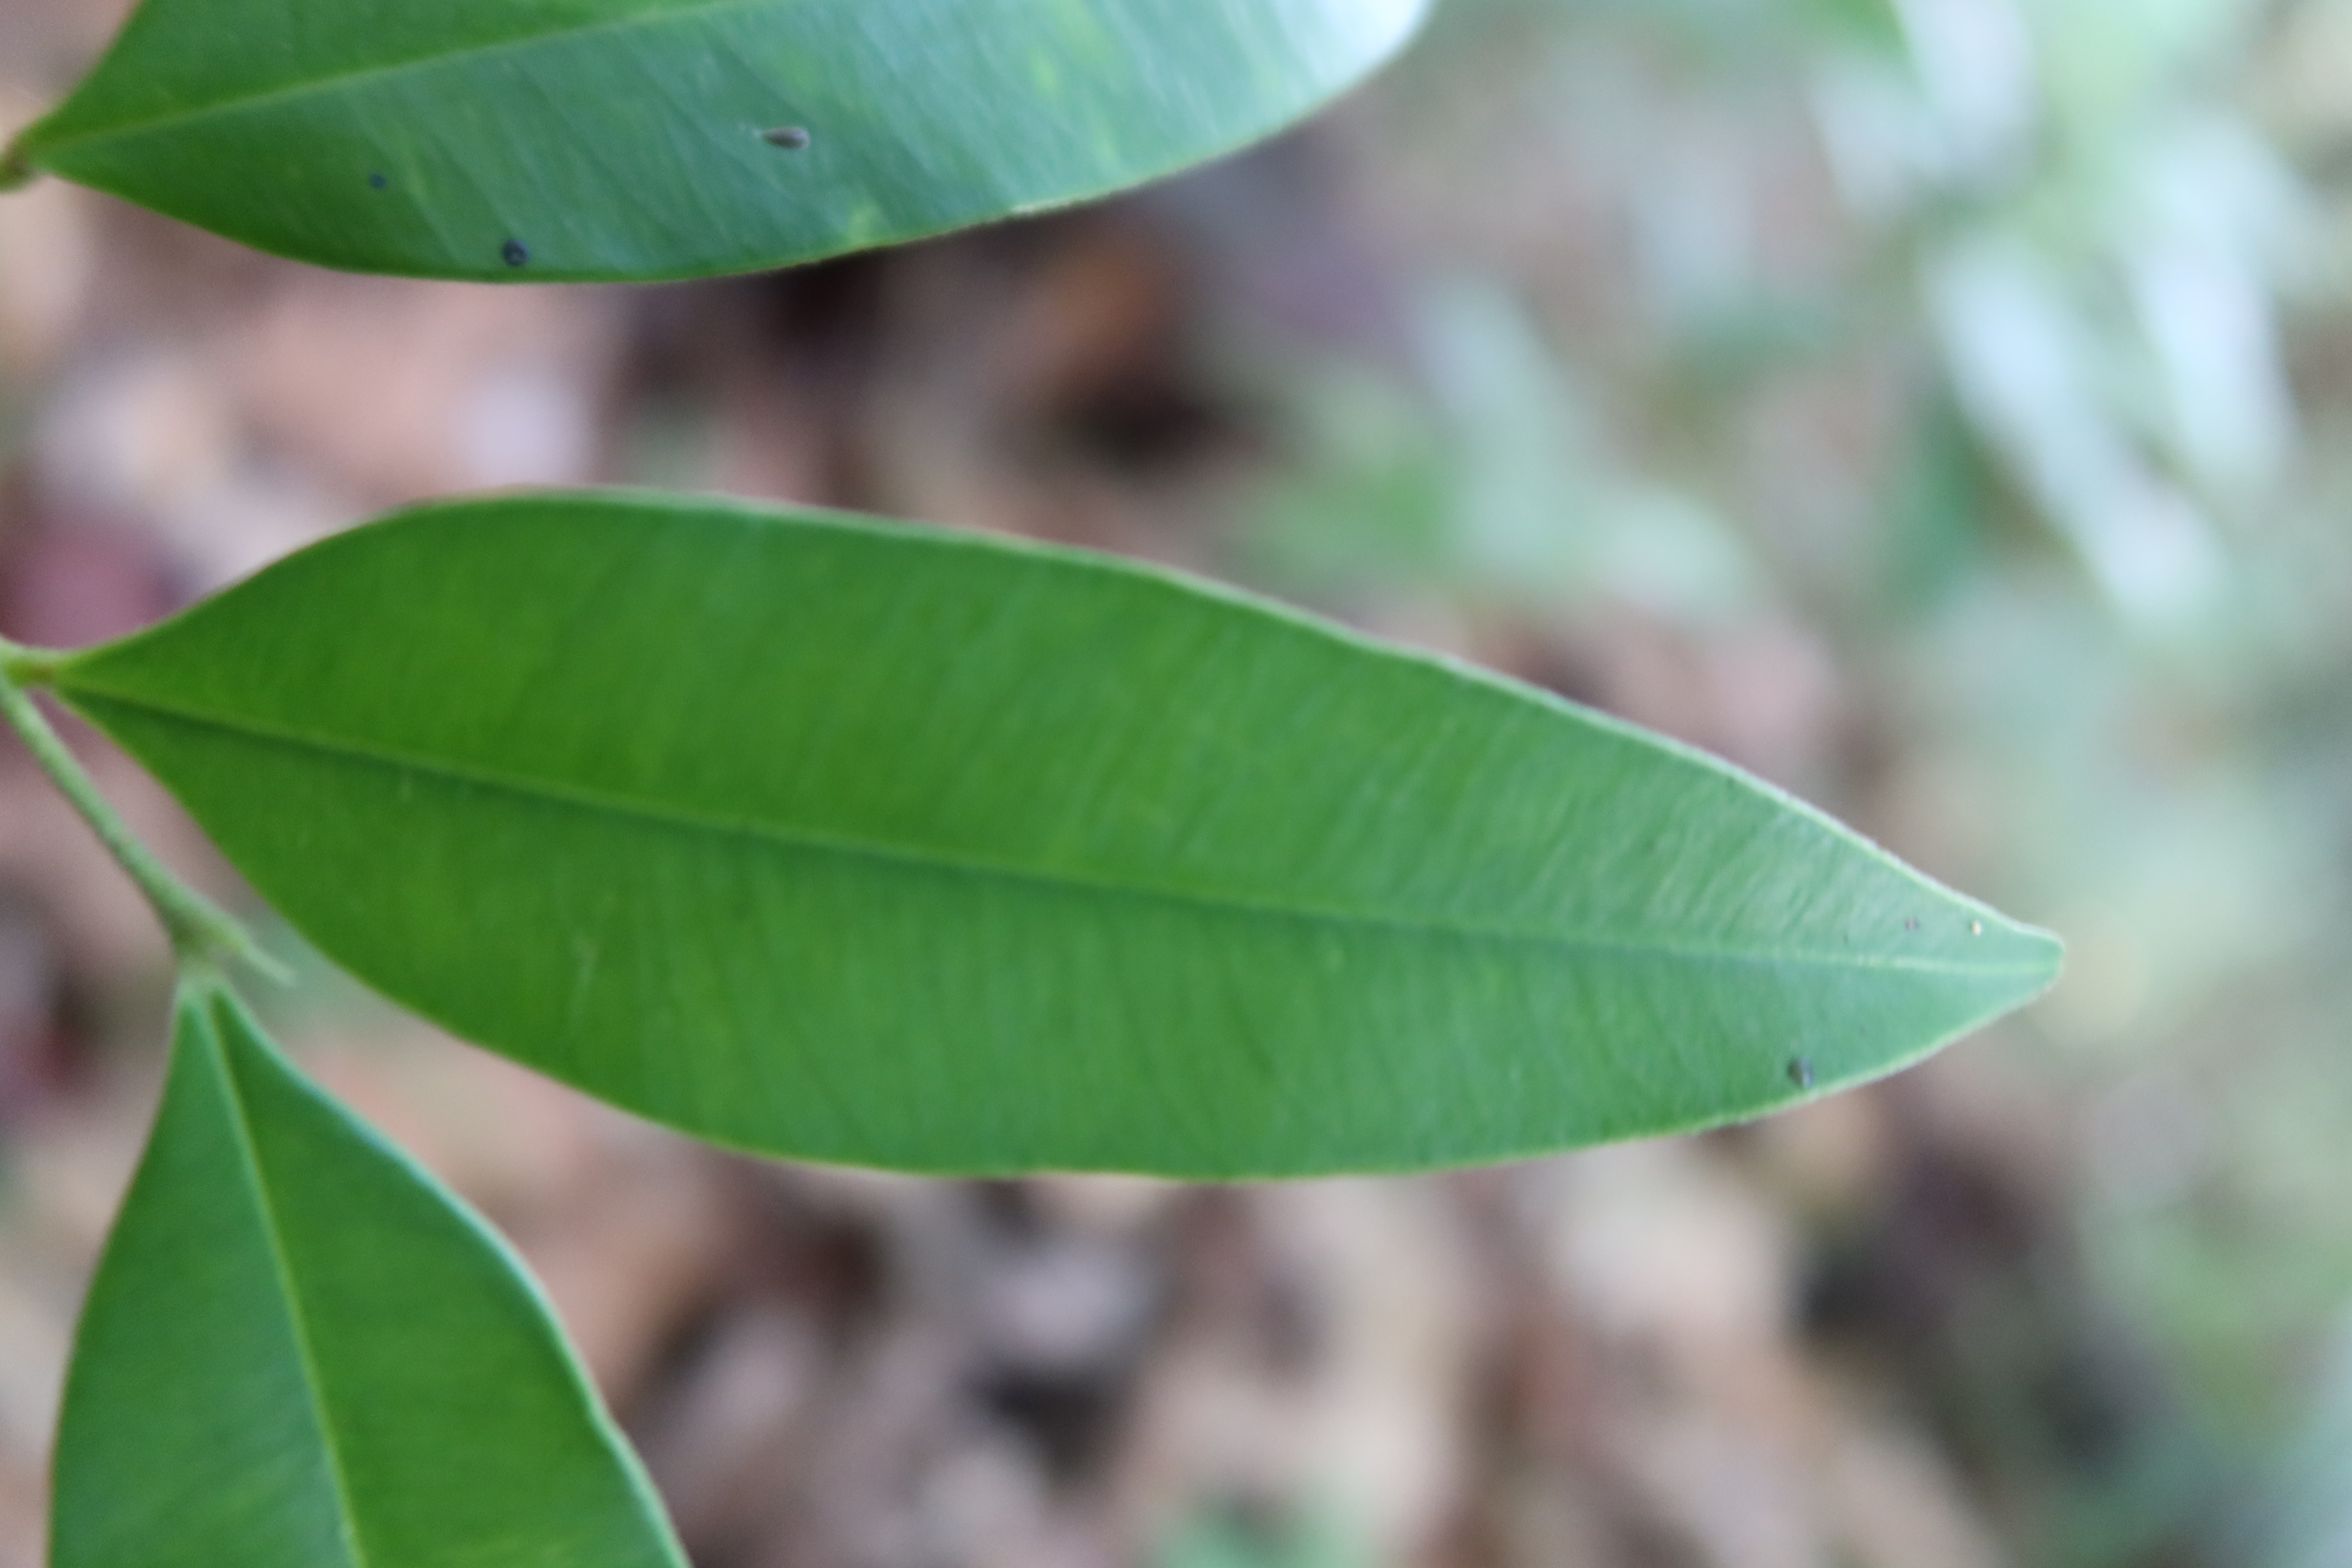
Label: Healthy